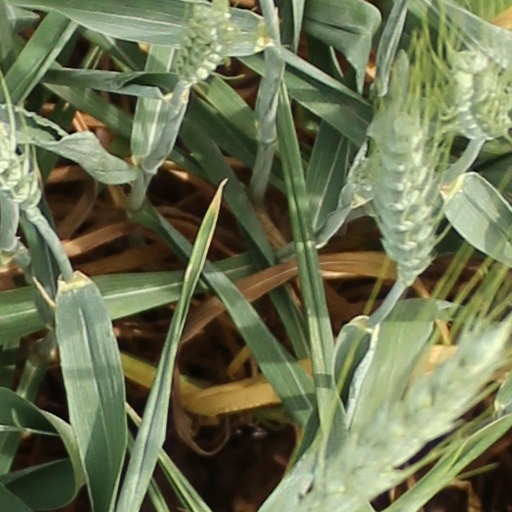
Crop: wheat